The War with Mr. Wizzle

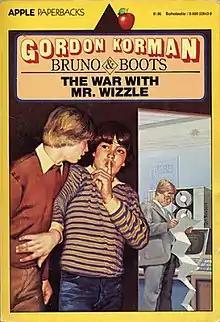
First edition

The War With Mr. Wizzle is the fourth installment in the Macdonald Hall book series. Like all the other books in this series, this one was republished in 2003 with new cover art. This installment was given the modified title "The Wizzle War". Additionally, because the book deals largely with technological advancements and discusses computers and software, it was rewritten to reflect the abundance of technology today. For instance, in the 1982 version, the character Mr. Wizzle brings in a large mainframe-like computer known as the Magnetronic 515, which according to Elmer is the most modern computer an institution like Macdonald Hall could have. In the updated 2003 version, the abundance of computers in the school is present, but the character Mr. Wizzle comes up with, instead of a new computer, a new software program that he is determined to run everything with. The book was originally written in 1982 by Gordon Korman.